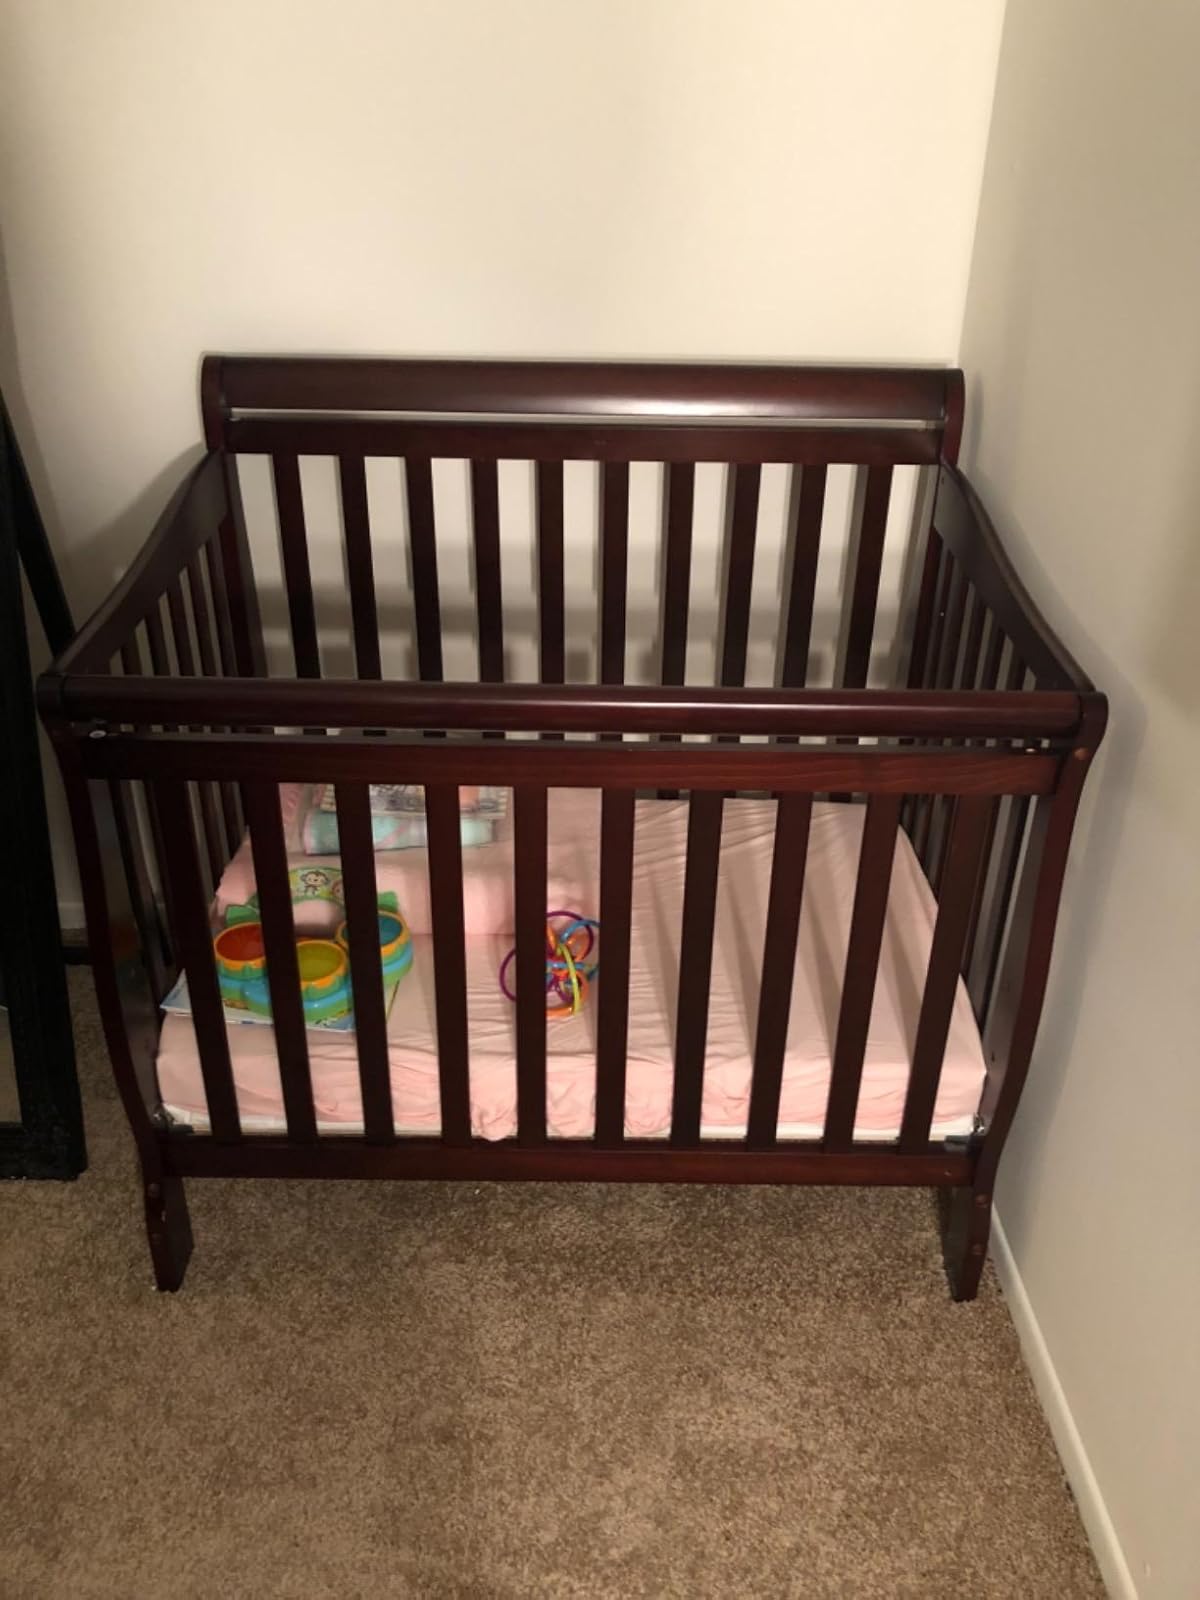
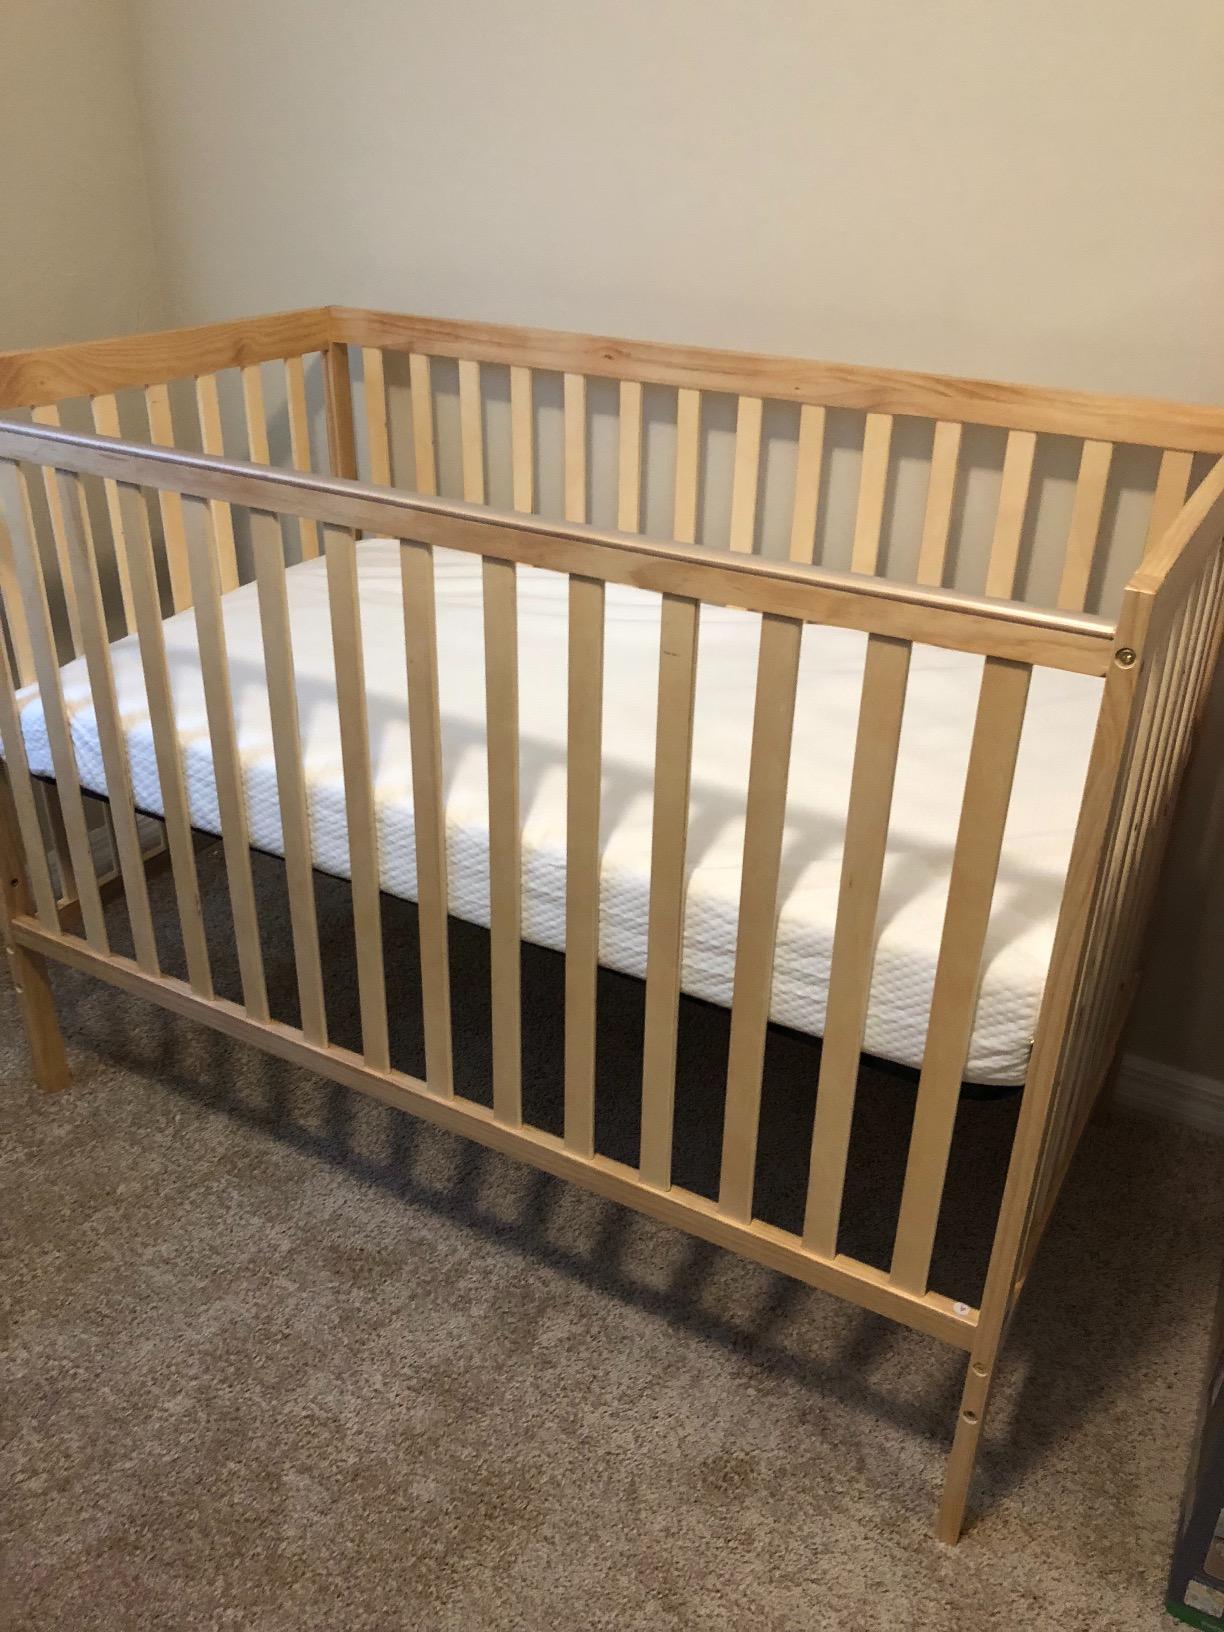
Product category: products_crib
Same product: no